Parasitellus

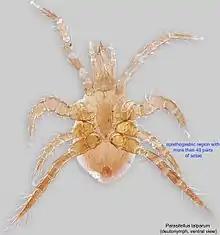
Ventral view with opisthogastric region containing more than 40 pairs of setae shown.

Adult and deutonymph: In both adults and deutonymphs, opisthogastric region has more than 40 pairs of setae (see figure). In all other species of Parasitidae, opisthogastric region has fewer than 30 pairs of setae.